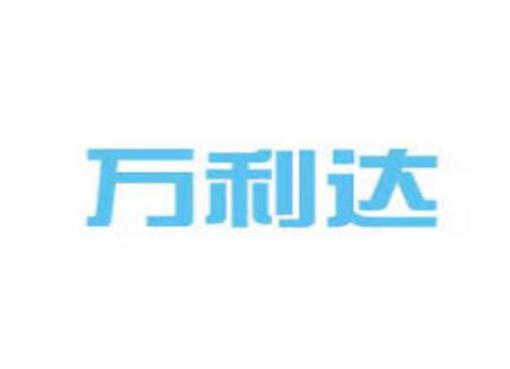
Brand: malata-2
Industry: Electronic